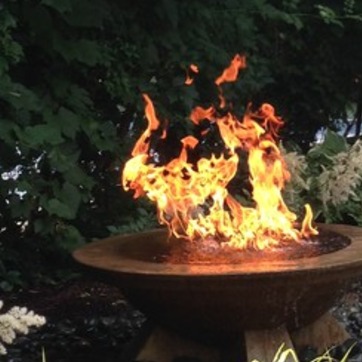
Material: other